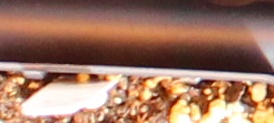
Label: Sugar beet